Question: Please indicate a possible affordance area of the sit_on_chair that can be used for sitting
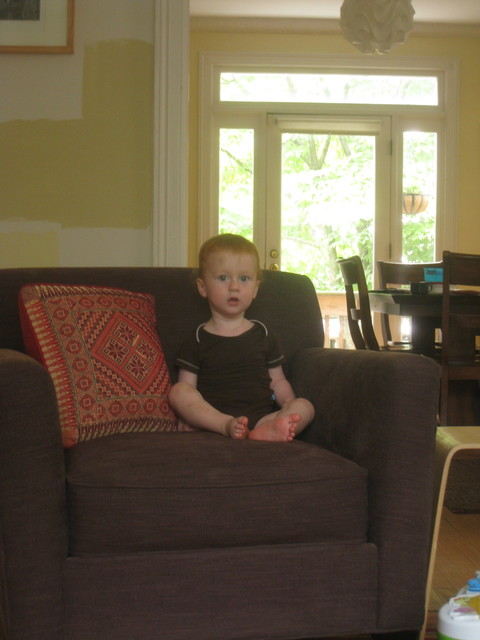
Answer: [66.45, 413.811, 368.73, 487.818]